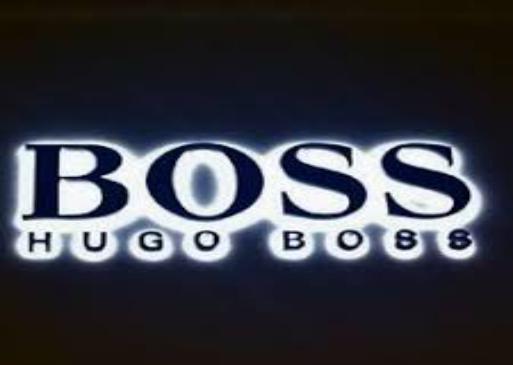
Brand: Hugo Boss
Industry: Clothes